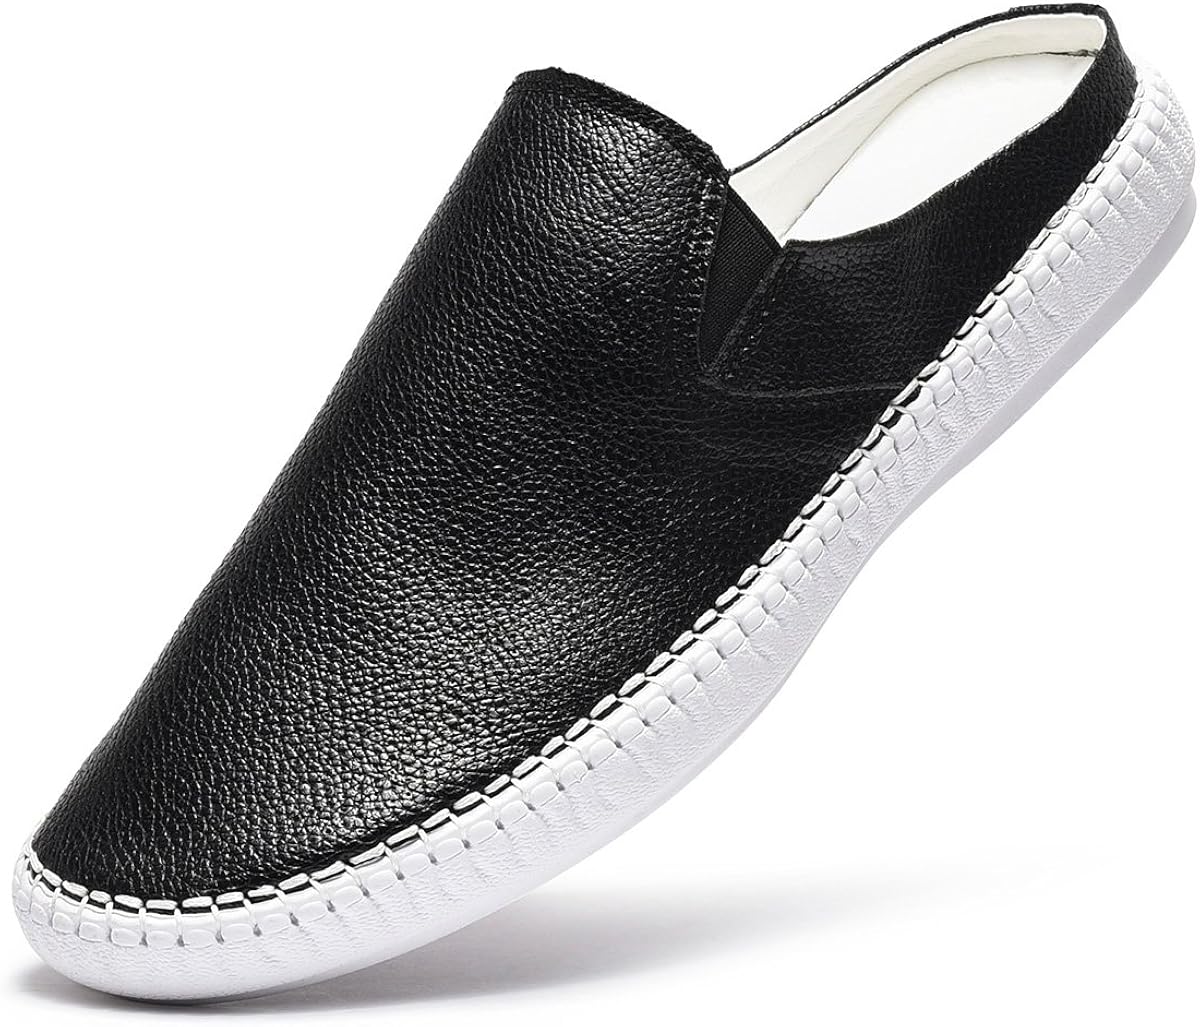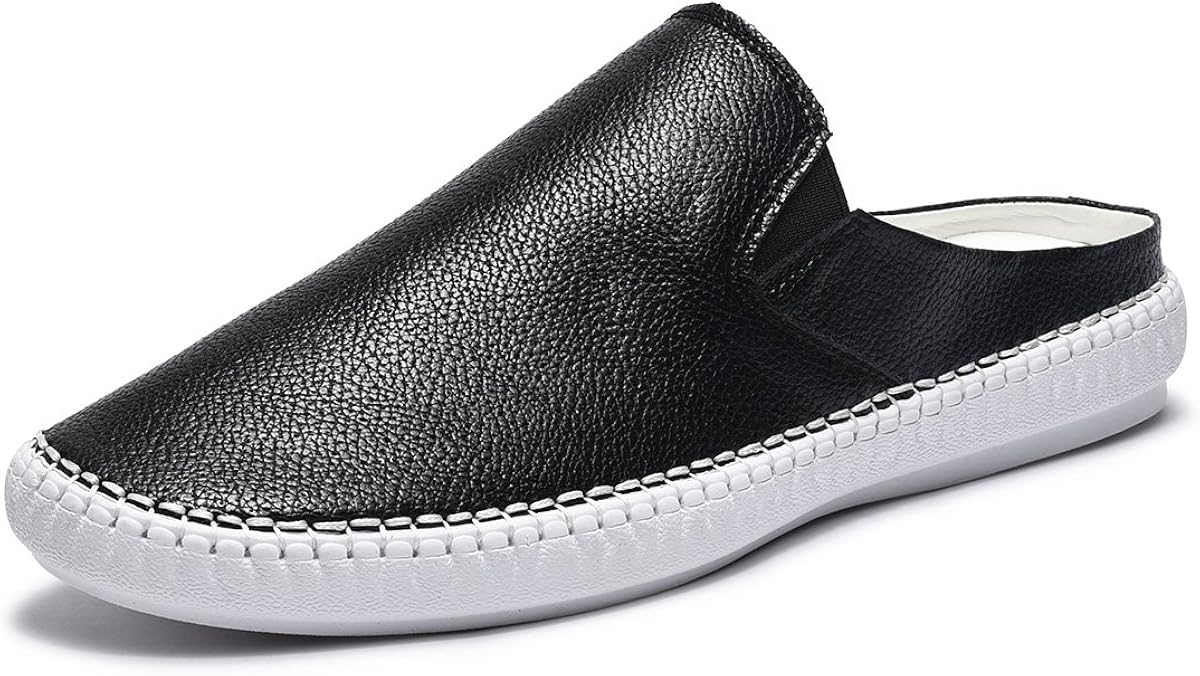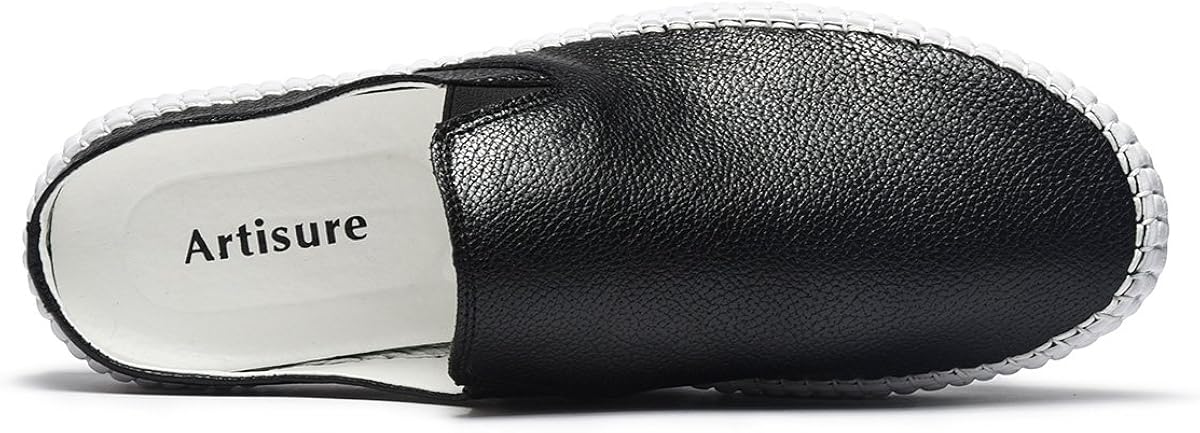
Artisure Men's Classic Handsewn Genuine Leather House/Office/Driving Slipper Comfort Easy Slip-on Fashion Casual Breathable Sandal
Category: AMAZON FASHION
ABOUT ARTISURE: ARTISURE believes that fashion comes and goes, only style remains. We hope to provide the best footwear on the market today. So we stick to our principle of customer primary and quality first. ARTISURE reflects a lifestyle that is suitable for a wide range of consumers. The source of our modern and concise life-style is the new sense of freedom, originality and creativity. -Fashion Icon: Please look at the brilliantly attracting footwear in front of you. This is the latest product of the ARTISURE. We're sure that you're absolutely amazed by its perfect appearance, such as the aureate vamp, the high air permeation and cozy shoes sole, the durable and stylish exterior, etc. No matter be the liner of vamp, bootlace, upper or shoe used the material, decorative pattern, this also brought new visual influence undoubtedly. -Casual Style: ARTISURE'S casual shoes are for casual occasions, you can wear it when you travel with your friends or in your daily life. As we all know, the casual shoes are usually more comfortable in materials and they are usually very colorful. ARTISURE supports that everyone needs a pair of ARTISURE'S shoes, because it can take you to anywhere.ARTISURE cares deeply about providing the top-quality shoes for all customers. Meanwhile, the appearance of our products are stylish, sophisticated workmanship, superior quality and high competitive prices at home and abroad to win the customers' trust and love.
Features: Imported | Anti-slip Rubber sole | Genuine leather upper with stitching details for extra comfort | Cushioned insole and breathable lining give you exceptional support for your performance | Laid-back slip-on design for quick and easy on and off. Casual design is great for all occasions | Fit true to size for most standard US size, wish you have a great buying experience | 100% SATISFACTION OR MONEY BACK GUARANTEE: Please without any hesitations to contact us if you are not satisfied or have any problems with it, we will handle it within 24 hours